Apra Harbor

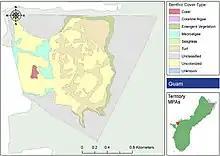
Benthic cover map for the Sasa Bay Marine Preserve, 2009

In the 1930s, the Empire of Japan traded with Guam specifically with the view to increasing its knowledge of the island. With tensions rising after the 1931 Japanese invasion of Manchuria starting the Second Sino-Japanese War, Rear Admiral Arthur Japy Hepburn was appointed on June 7, 1938 to chair a board to provide recommendations on the American response. The resulting Hepburn Board Report recommended a massive buildup of U.S. Navy facilities. The Report recommended fortifying Guam as an air and submarine base, with many improvements to Apra Harbor, but the Navy balked at the estimated cost, eventually designated $5 million for Apra Harbor improvements. A strong typhoon struck Guam on November 3, 1940, causing widespread damage. In Apra Harbor, the storm damaged the Navy Yard at Piti and the Marine barracks and Pan American Airways facilities at Sumay. The U.S. Navy's YM-13, which had been dredging a channel near Sumay, was blown ashore and a yard patrol boat sunk.